Pulaar language

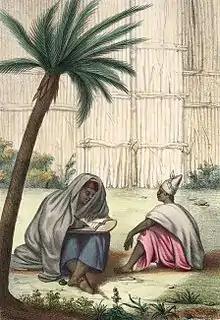
An 1853 painting of a Tukulor man and woman (by David Boilat).

The Toucouleur people (also referred to as Tukulor) are one of the largest Pulaar speaking demographics in West Africa. They are an ethnic group of the Futa Tooro region encompassing the middle of the Senegal River. The Toucouleur people are heavily influenced by Islam, being one of the first black African groups to embrace Islam in the 11th century. Therefore, the Pulaar language has influences from Islam. This influence has led to Arabic words being integrated into the Pulaar language. The vocabulary of the Pulaar language is also influenced by the conservative, family-oriented culture of Pulaar. There are Pulaar words which describe relationships between people. The phrase (literally translated to "following maternal milk") is used to talk about the responsibilities that one has to maintain their relationship with their family. The word is used to describe one's blood relationship to a family. Pulaar's noun classes also indicate the influence of the agricultural lifestyle of Fula people. For example, the "nge" class of nouns refers to bovines including cow and heifer, and the "ki" class of nouns refer to trees or objects that are straight upright. The noun classes relating to themes of agriculture and farming relate to the Toucouleur economy, which consists mainly of raising of stock, crop cultivation and fishing. The Fulɓe people are known for being a semi-nomadic pastoralist group who have a history of cattle-herding, justifying the bovine noun class.